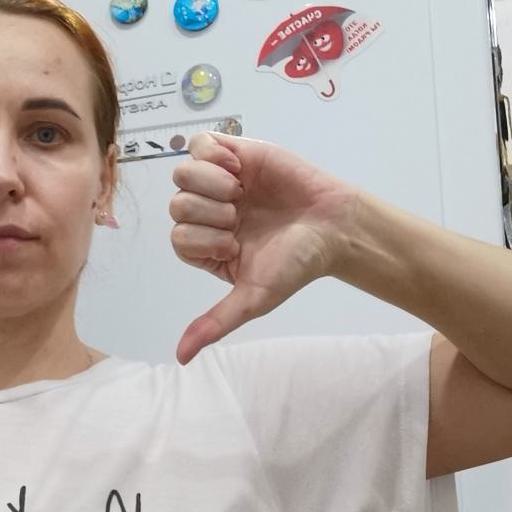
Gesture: dislike